Rick Grimes

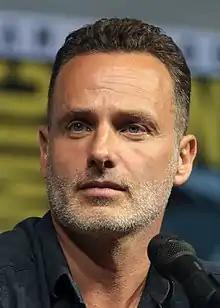
Andrew Lincoln's portrayal of Rick Grimes has been lauded by critics and audiences

Rick Grimes was named the 26th Top Comic Book Hero by "IGN", and Lincoln's portrayal of Rick has been generally well received by television commentators and audiences. He was nominated for a Saturn Award in the category for Best Actor in Television. IGN's Eric Goldman stated that Lincoln fit into character very well; "For much of the pilot, he's on his own and exudes a lot of believable, shocked emotion, as Rick tries to process what he is seeing." Although he cited that his accent was "dodgy" in the pilot installment, Leonard Pierce of "The A.V. Club" observed that Lincoln became more relaxed as the series progressed. "His body language and expression here is totally different now than when we saw him before. He's a fast learner."